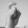
ASL letter: X